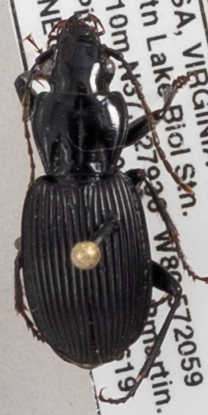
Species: Pterostichus lachrymosus
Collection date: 2018-06-19
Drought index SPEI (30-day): -0.54
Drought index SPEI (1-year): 0.32
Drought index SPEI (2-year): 0.63